Phraya Si Sitthisongkhram

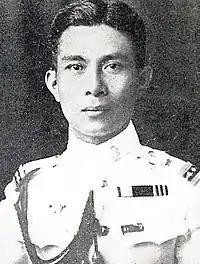
Phraya Si SithiSongkram

Phraya Si Sitthisongkhram or birth name Din Tharap (10 May 1891–23 October 1933) was a Siamese career army officer. He became chief of staff of the First Army under the absolute monarchy, and was chief of operations of the army briefly during the post-1932 constitutional monarchy. He served as deputy commander of the royalist troops during the failed Boworadet Rebellion of 1933.